Li Cunxin

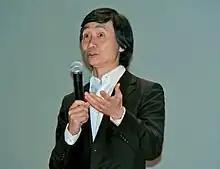
Cunxin in 2010

Li Cunxin (born 26 January 1961) is a Chinese-Australian former ballet dancer turned stockbroker. He was the artistic director of the Queensland Ballet between 2012 and 2023.